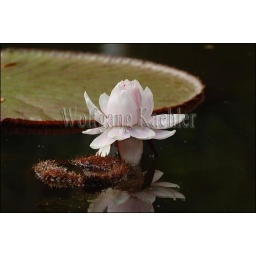
Peru, amazon river basin, near iquitos, maranon river, rainforest, victoria amazonica waterlily flower reflecting in lake